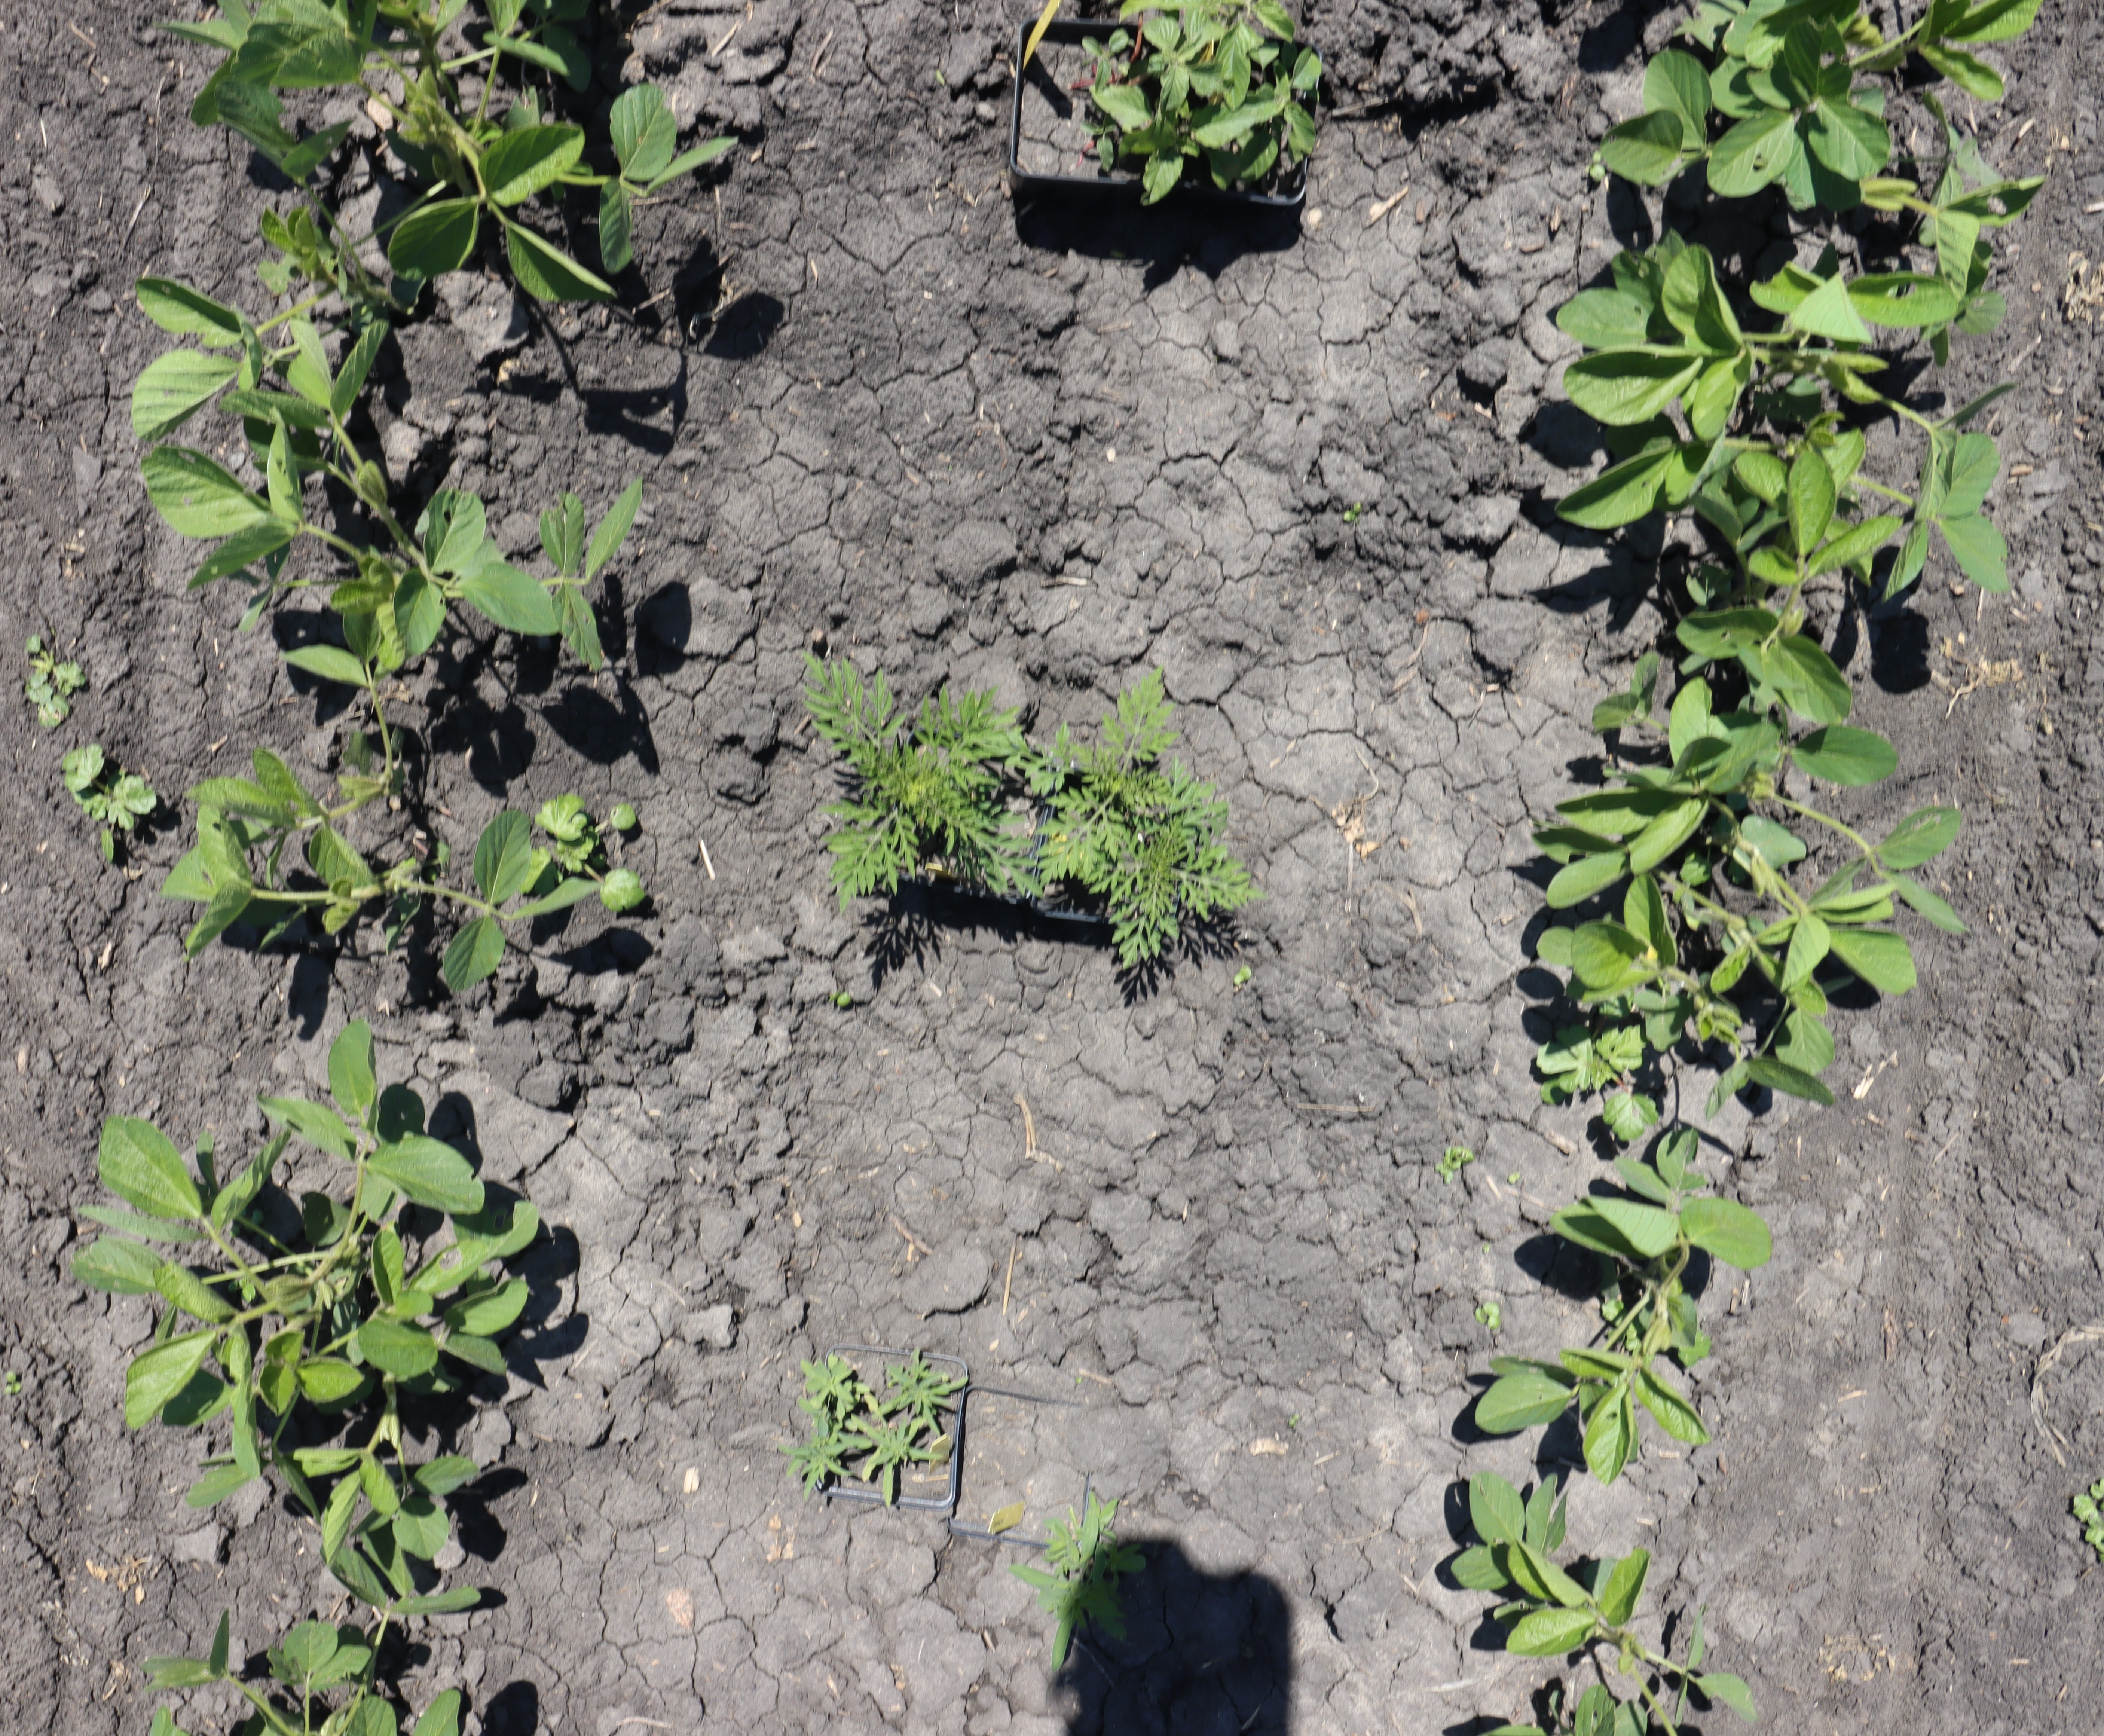
Crop: Soybean
Objects: Soybean, Soybean, Soybean, Soybean, Redroot Pigweed, Soybean, Soybean, Soybean, Soybean, Soybean, Ragweed, Ragweed, Kochia, Kochia